Gastric acid

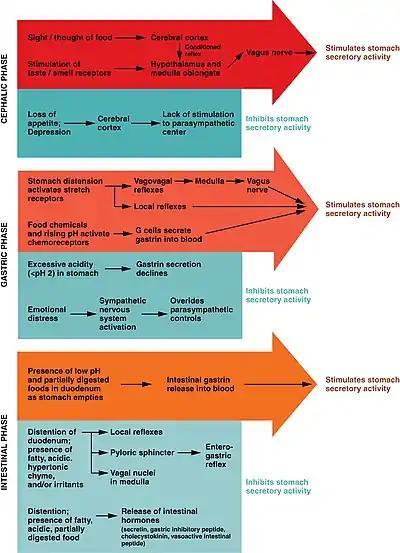
The three phases of gastric secretion

Gastric acid production is regulated by both the autonomic nervous system and several hormones. The parasympathetic nervous system, via the vagus nerve, and the hormone gastrin stimulate the parietal cell to produce gastric acid, both directly acting on parietal cells and indirectly, through the stimulation of the secretion of the hormone histamine from enterochromaffin-like cells (ECLs). Vasoactive intestinal peptide, cholecystokinin, and secretin all inhibit production.